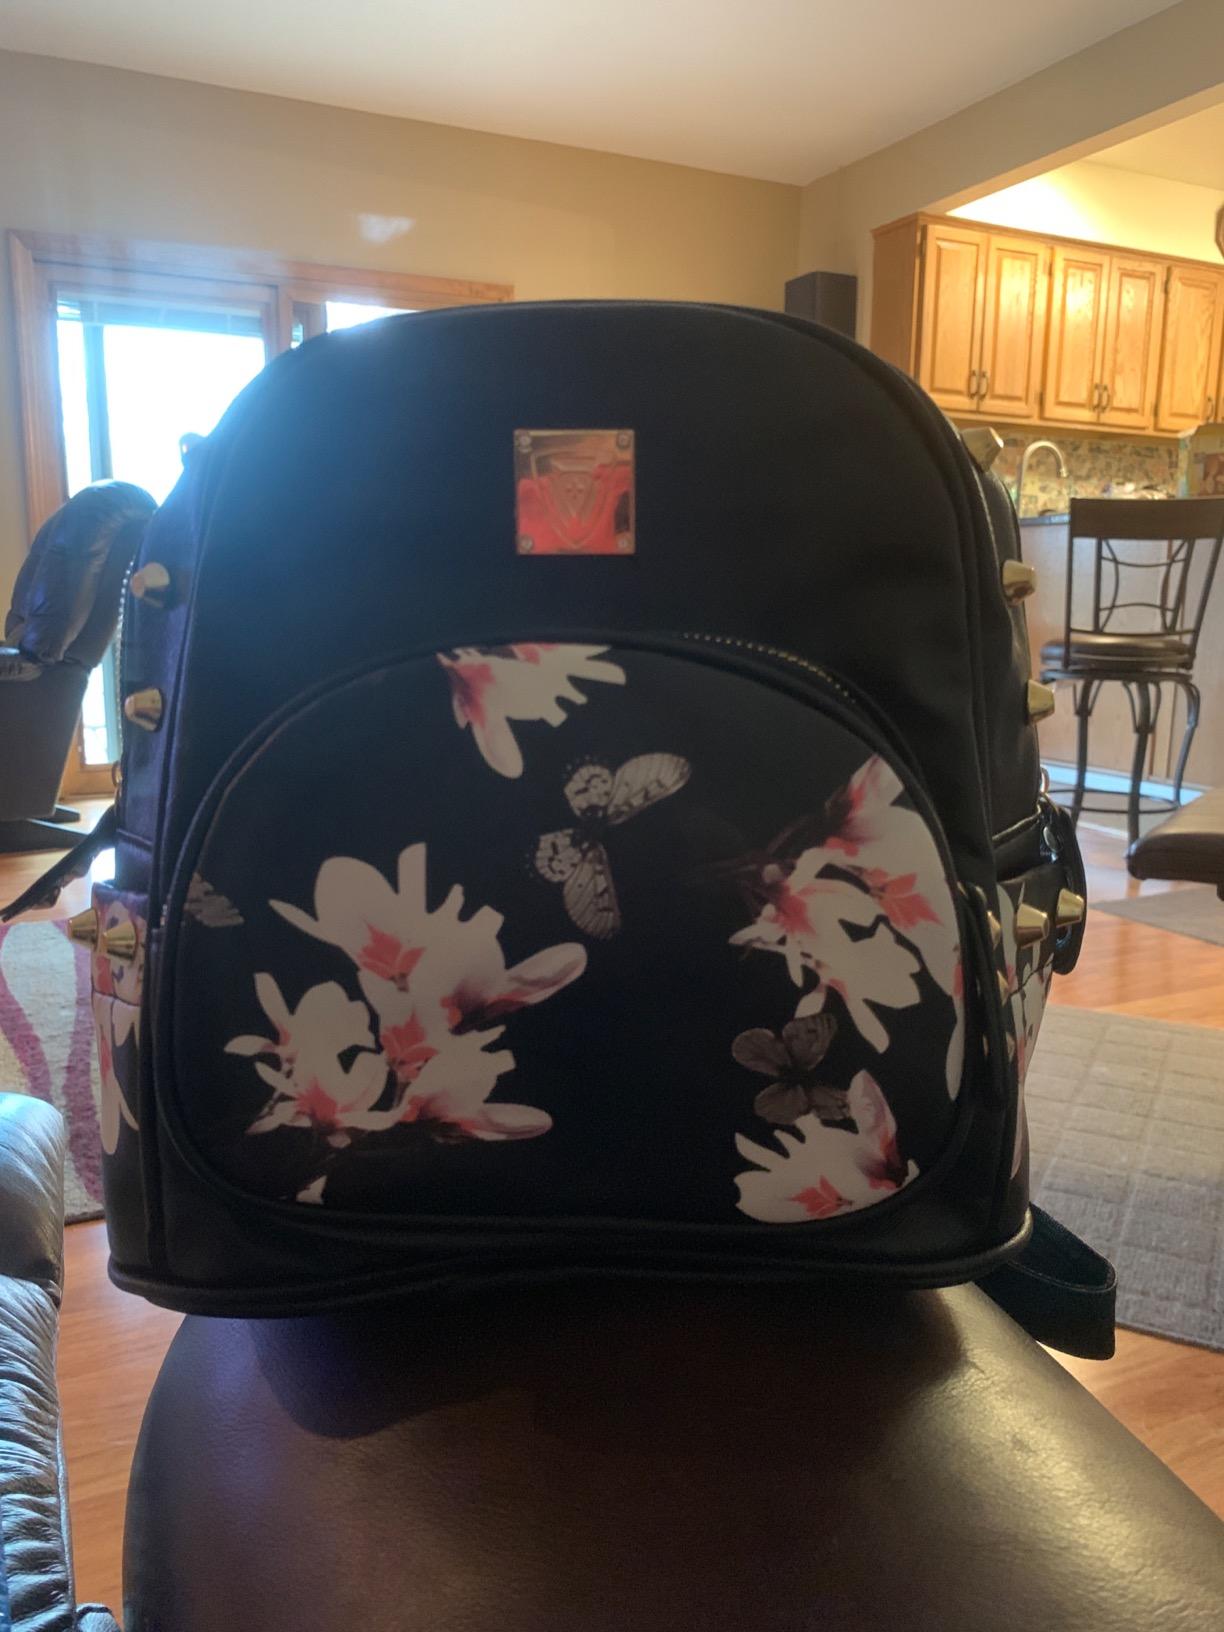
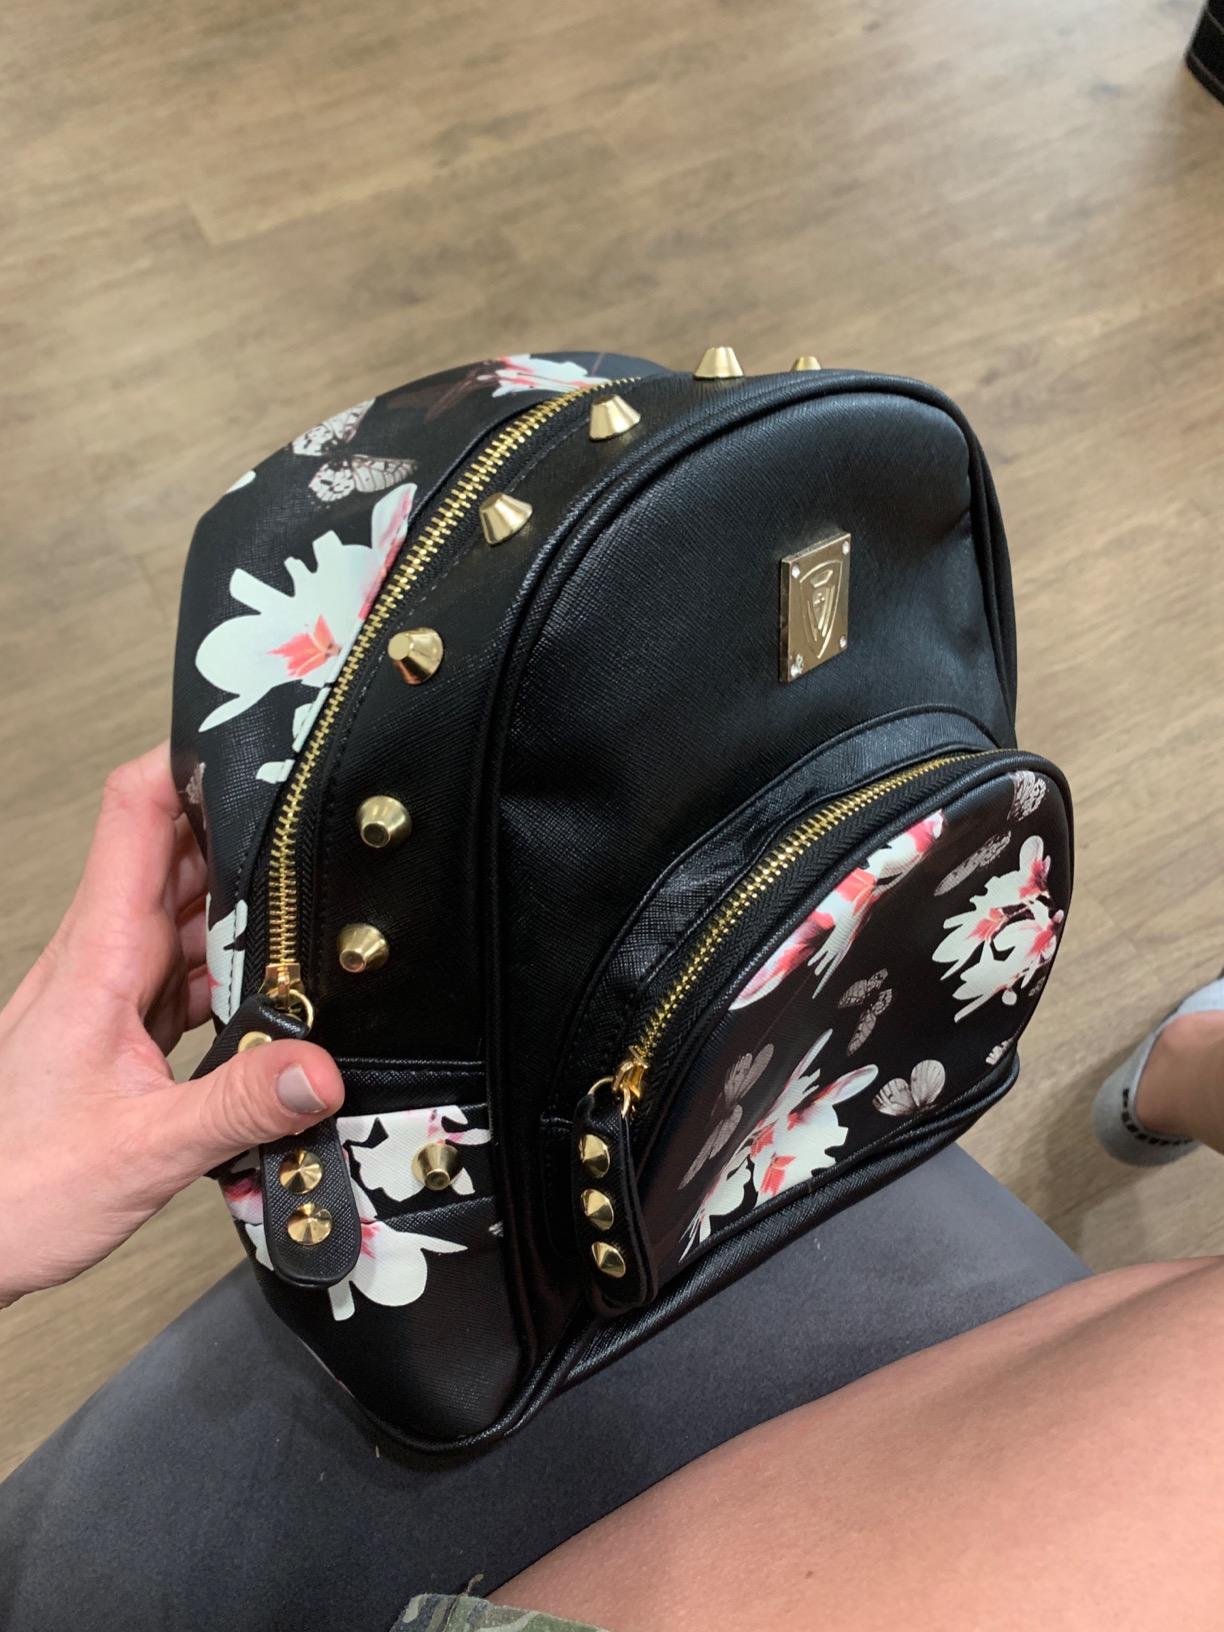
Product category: accessories_handbag
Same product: yes